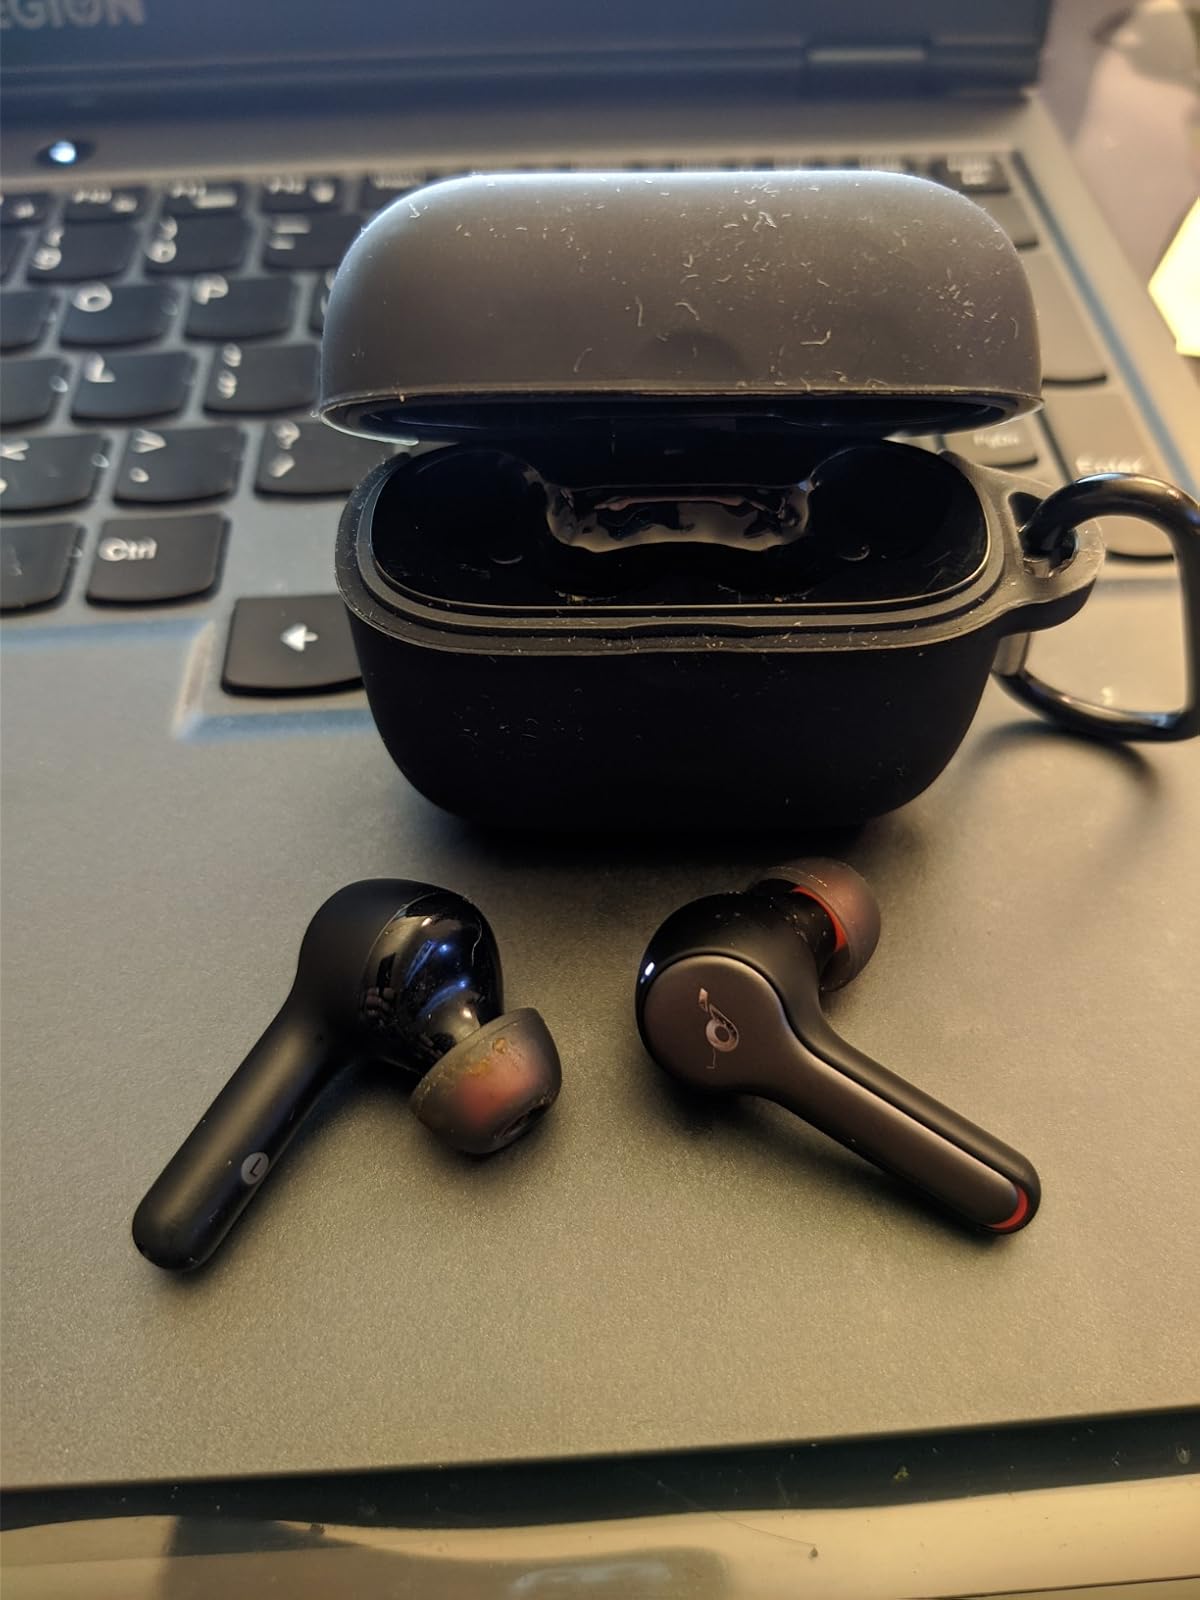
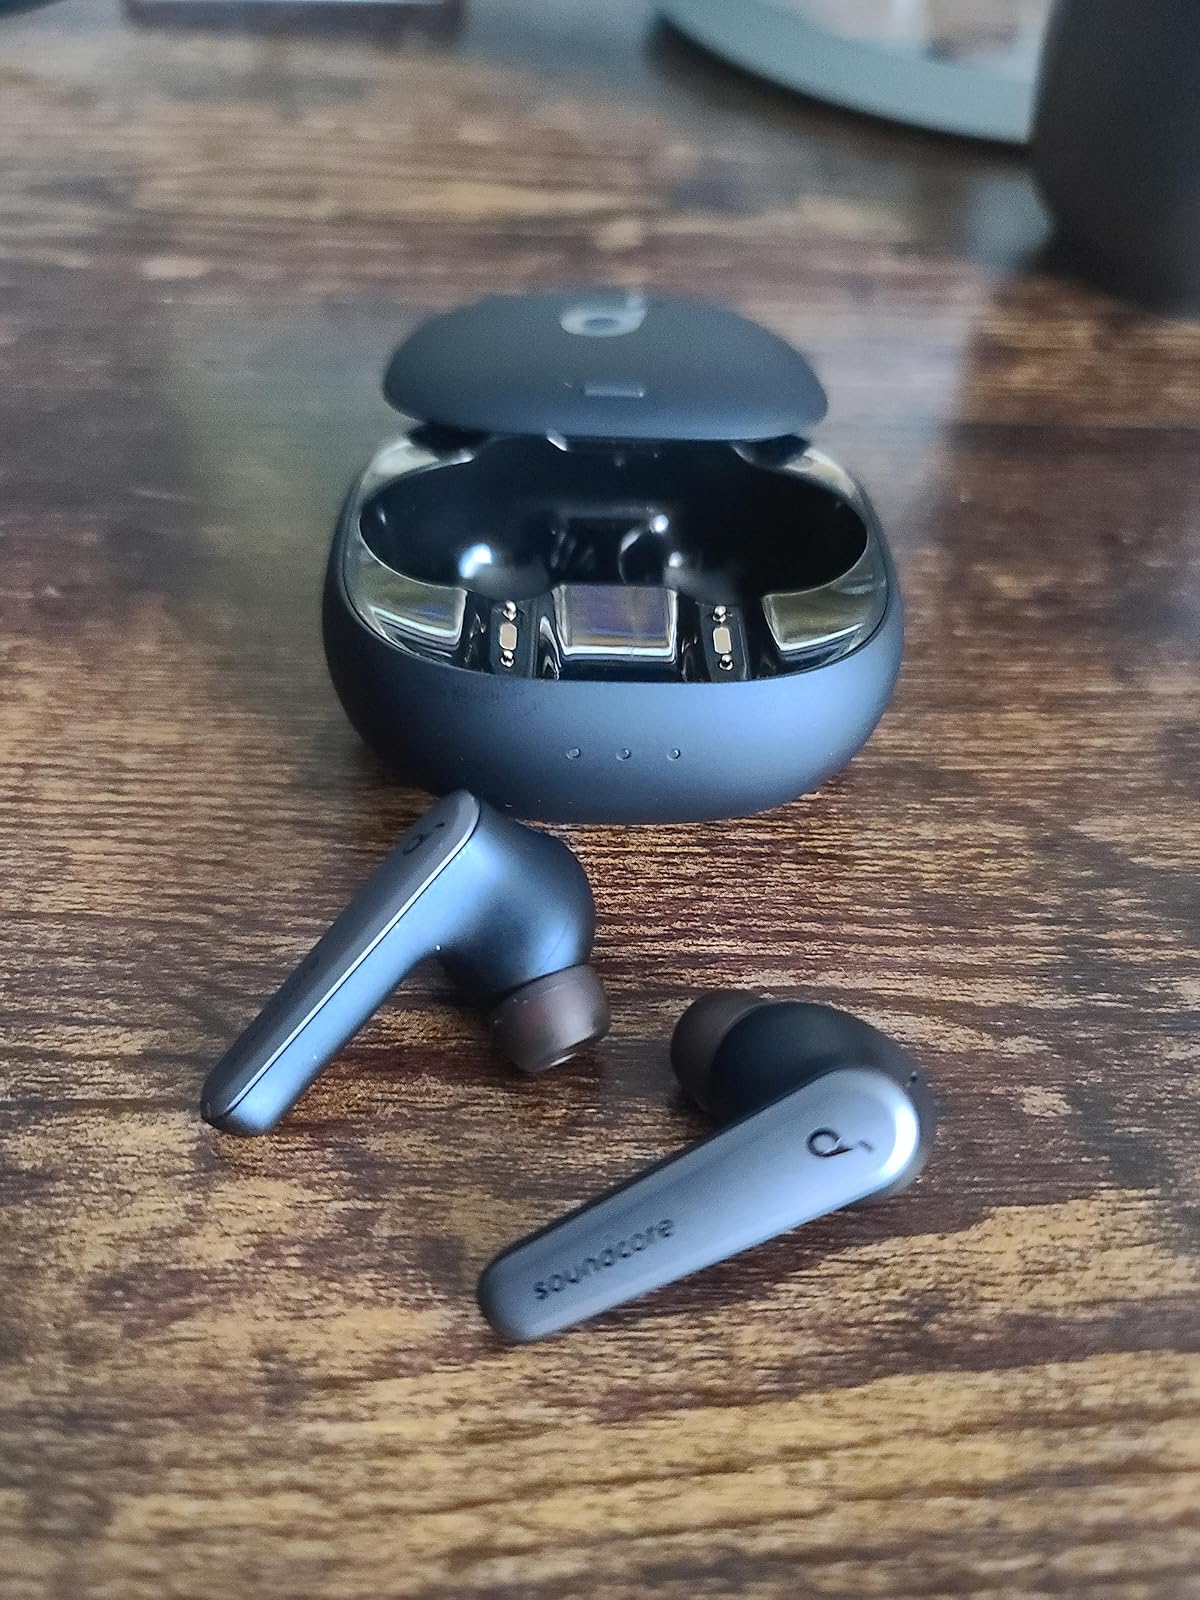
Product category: earbuds
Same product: no